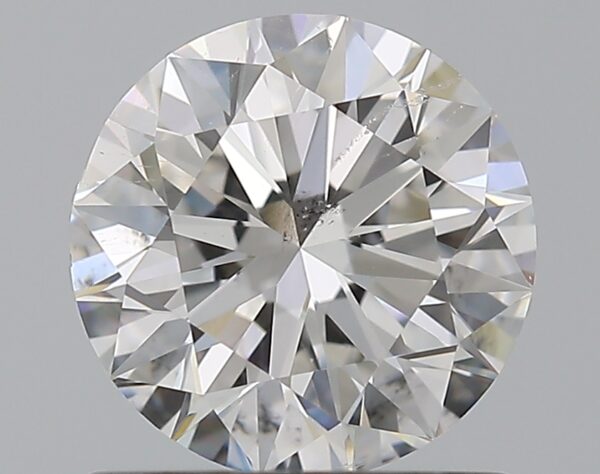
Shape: round
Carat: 1.01
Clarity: SI2
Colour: E
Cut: EX
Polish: EX
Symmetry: EX
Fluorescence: N
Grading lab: GIA
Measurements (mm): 6.35 x 6.39 x 3.97